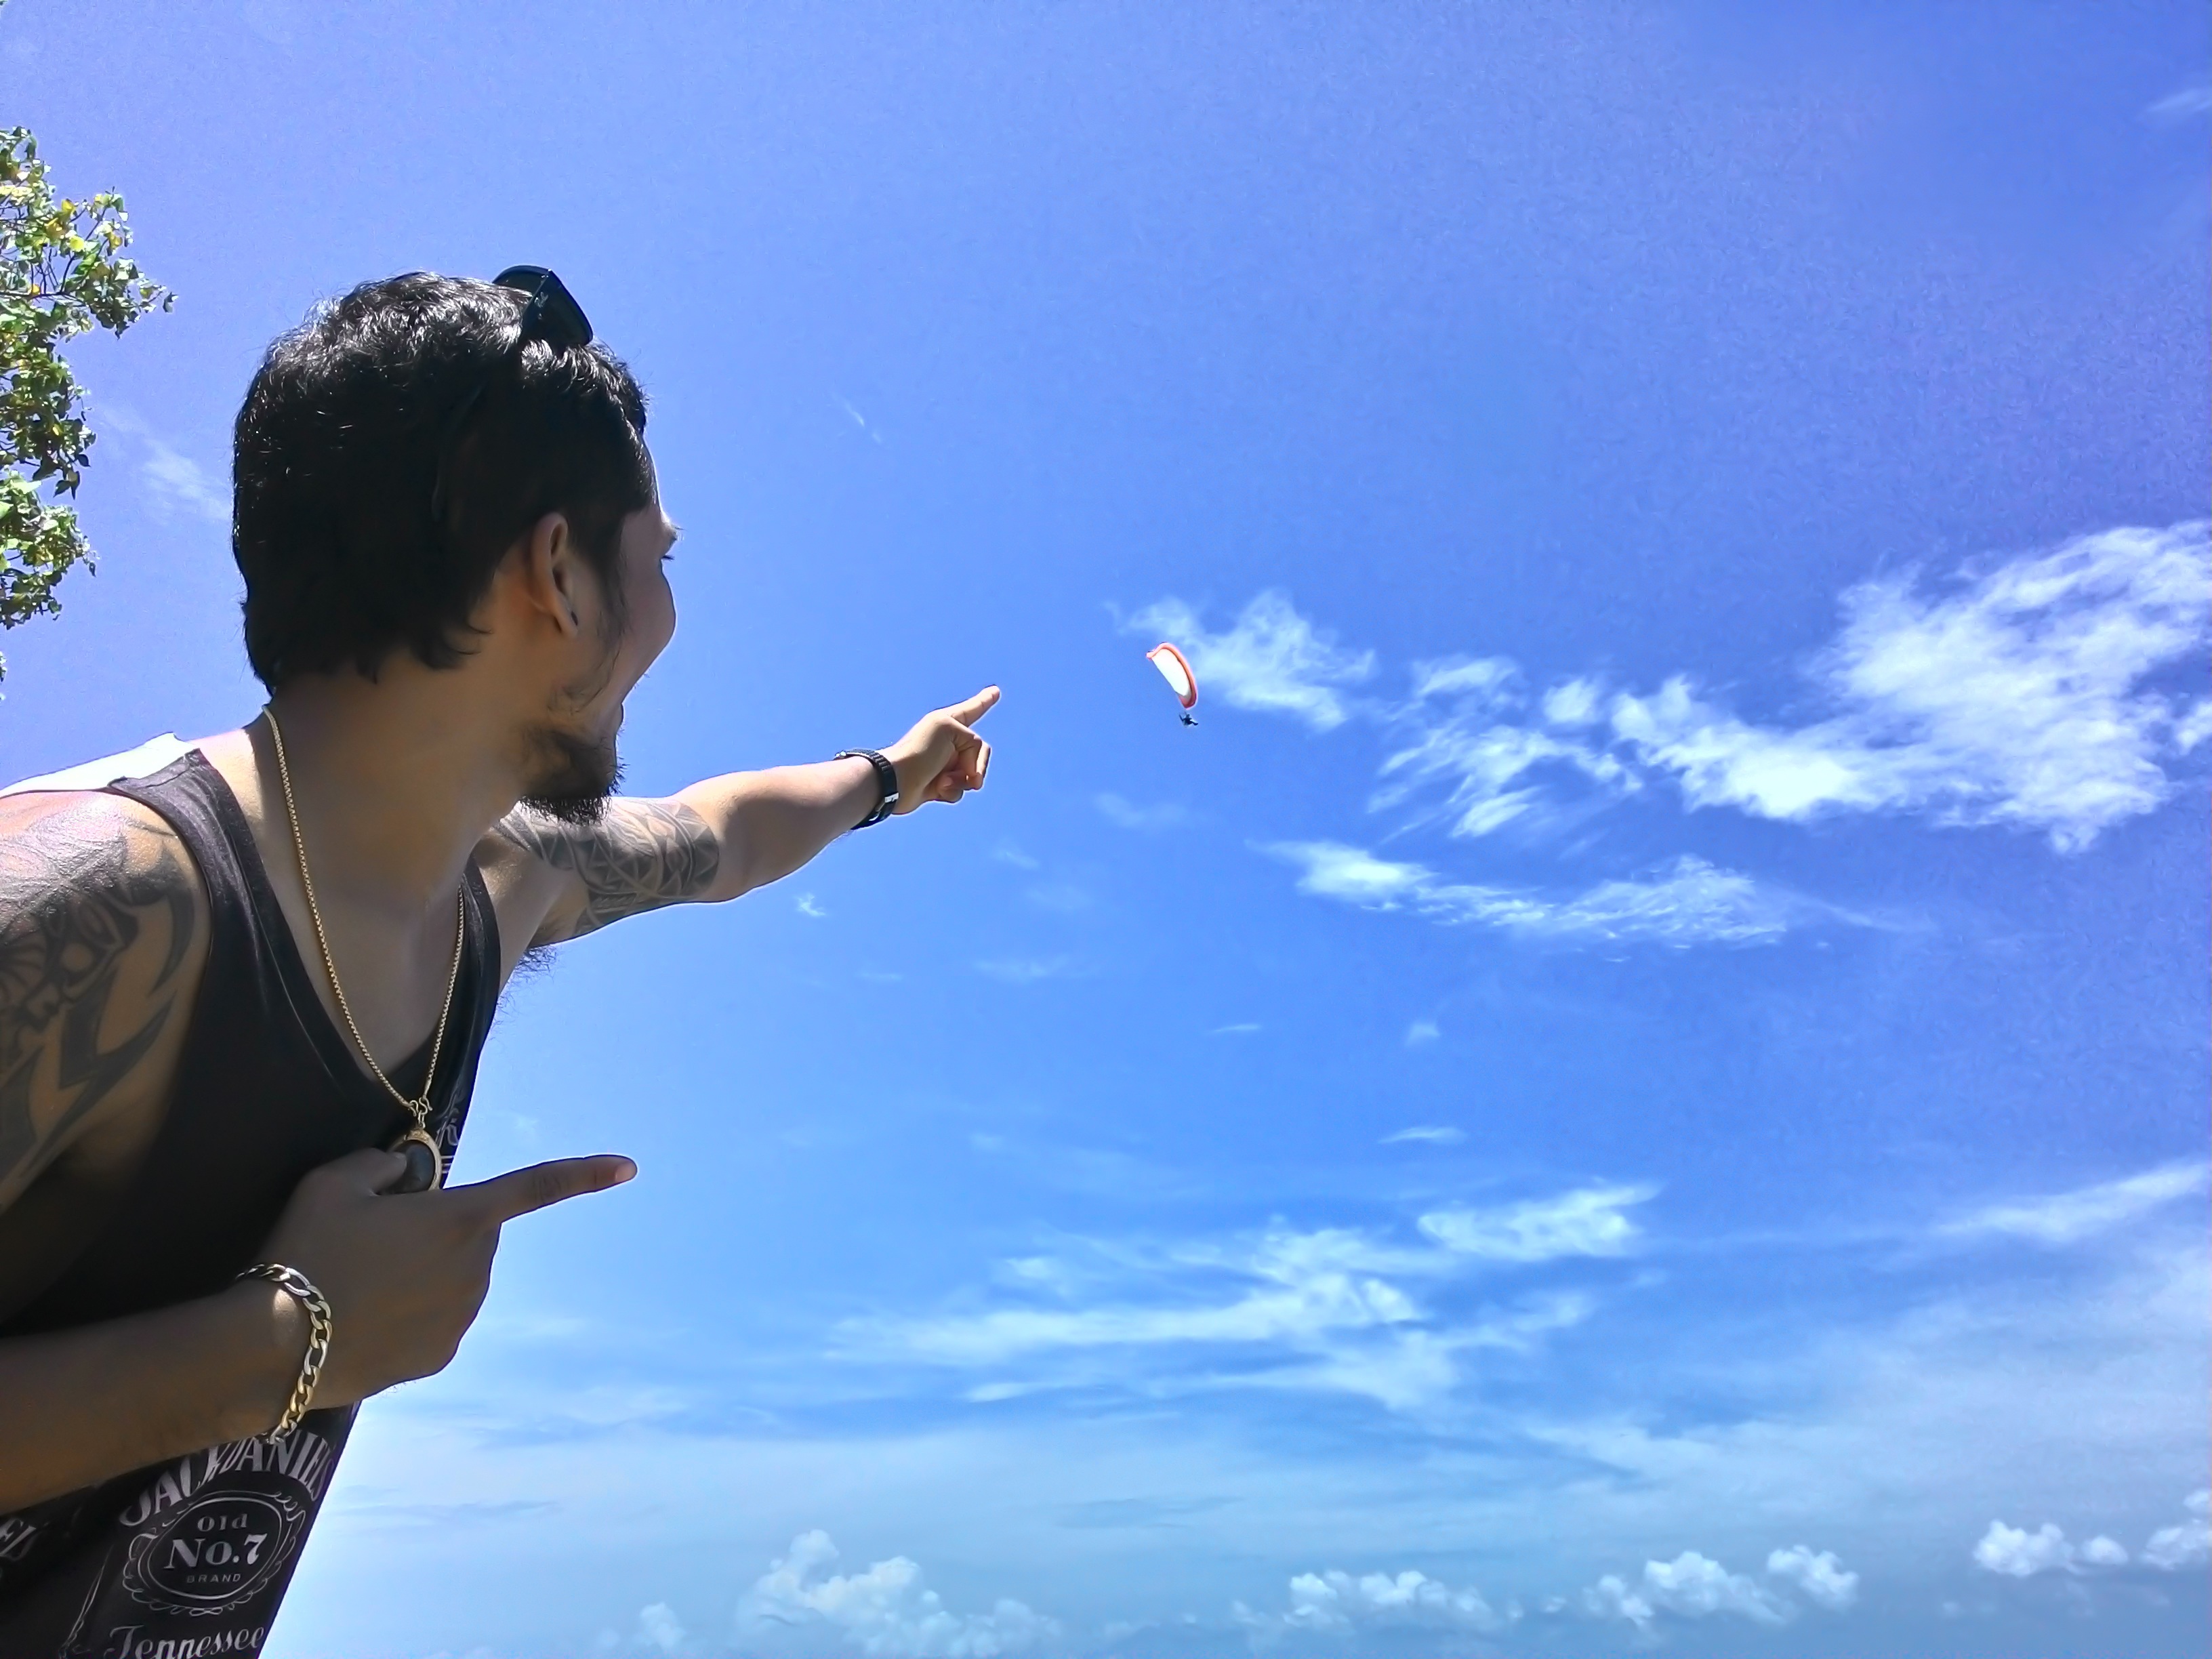
horizon, cloud, people, sky, sunlight, blue, interest, atmosphere of earth